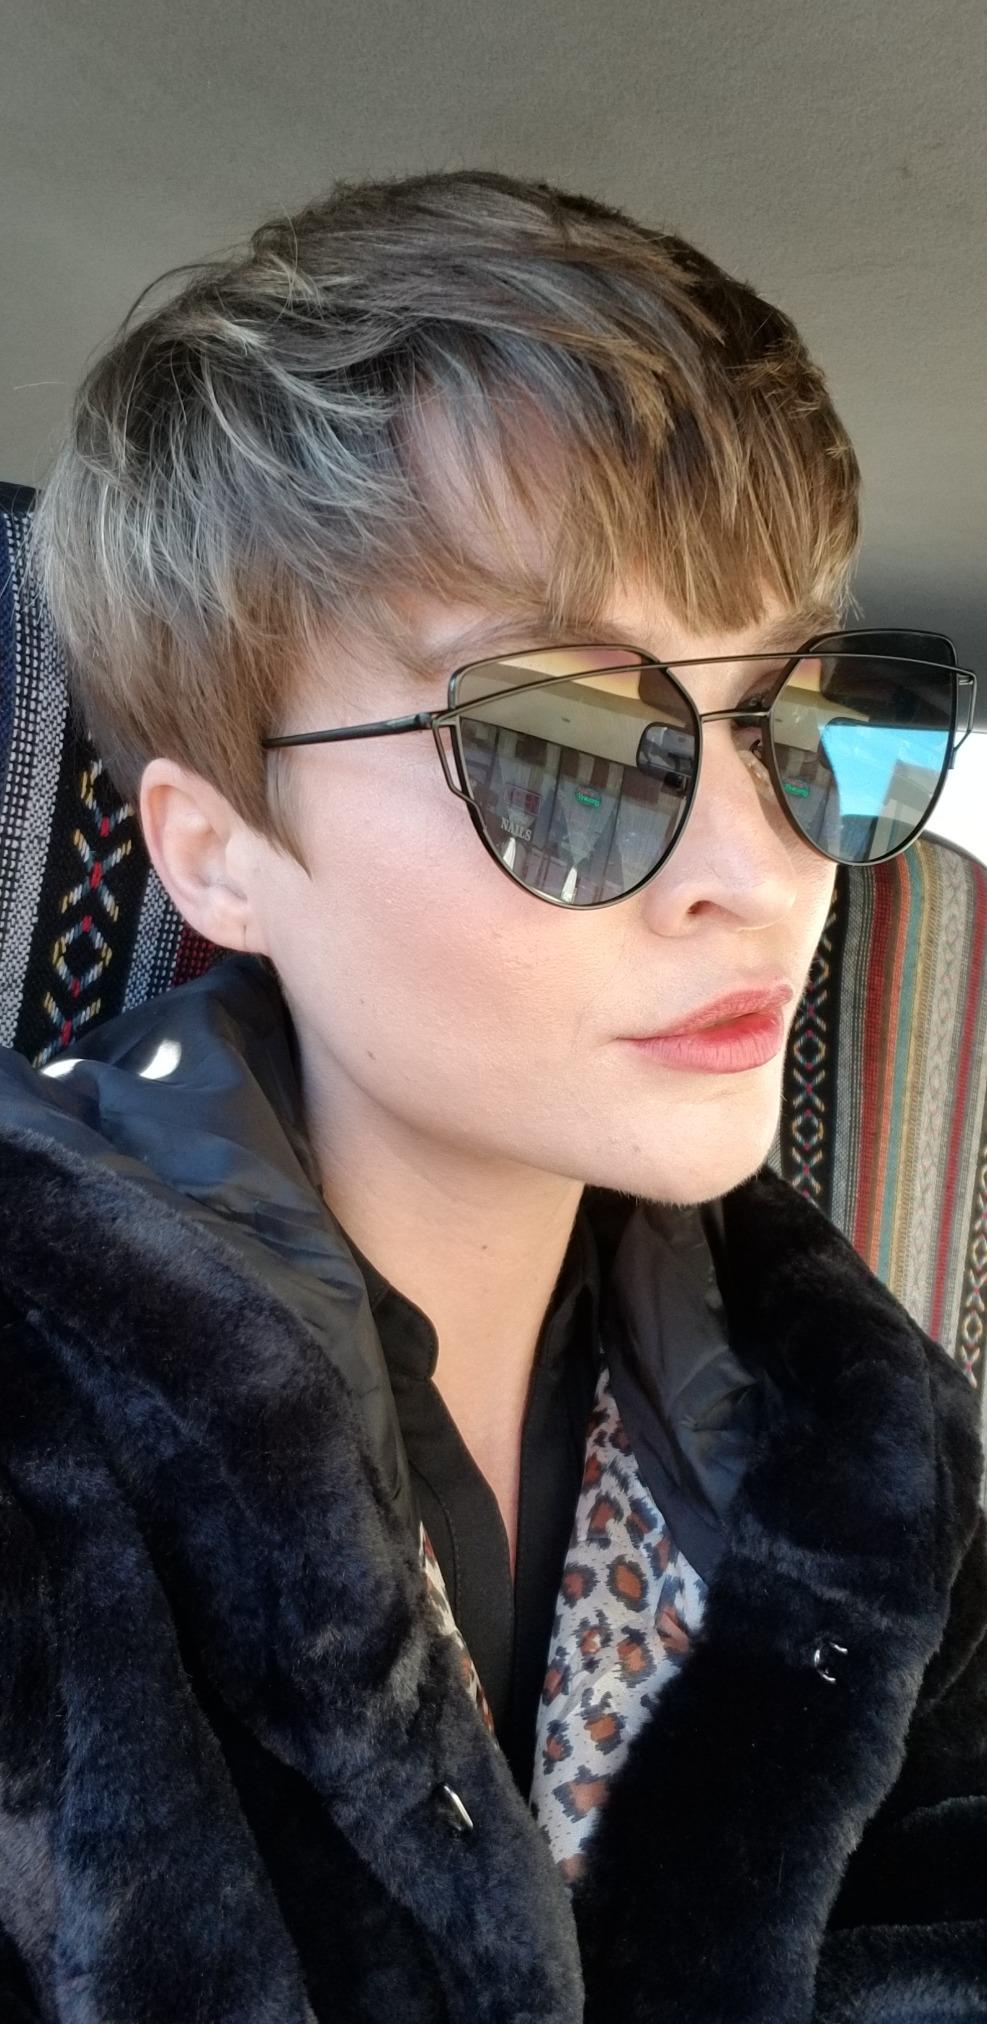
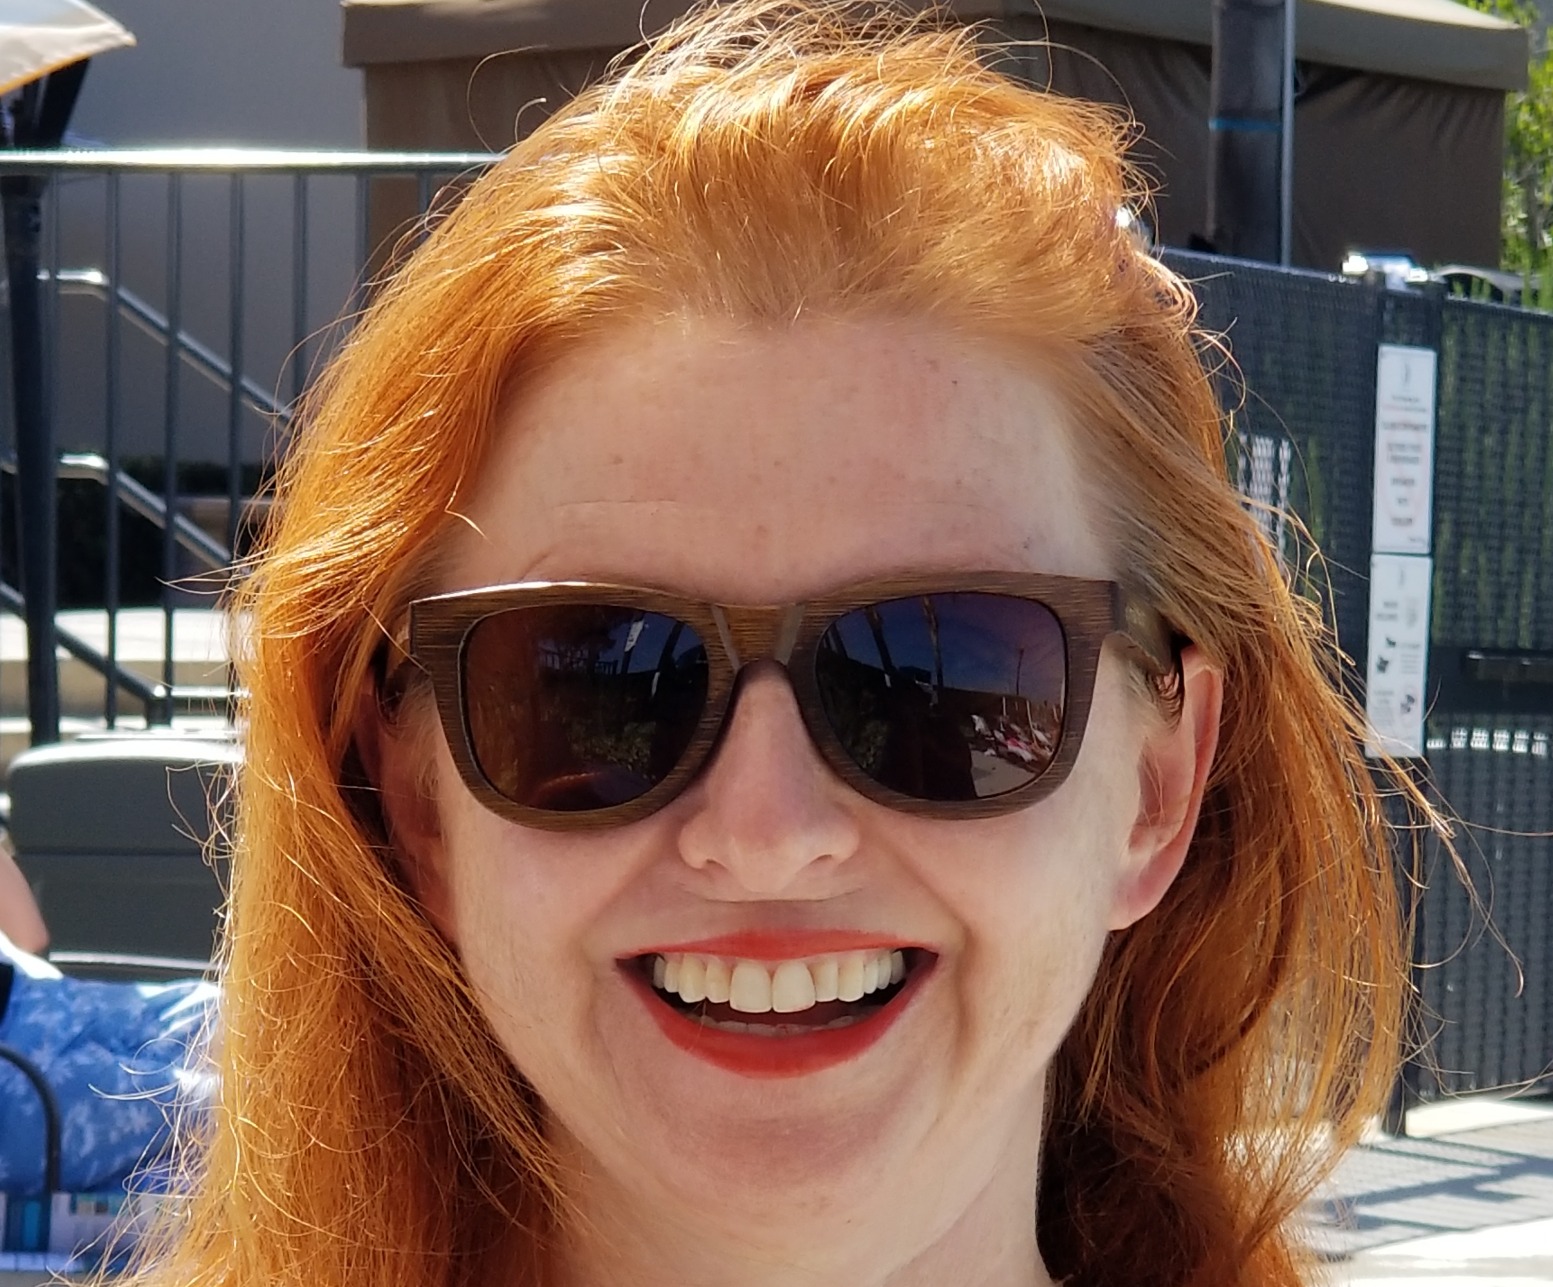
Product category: accessories_sunglasses
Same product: no